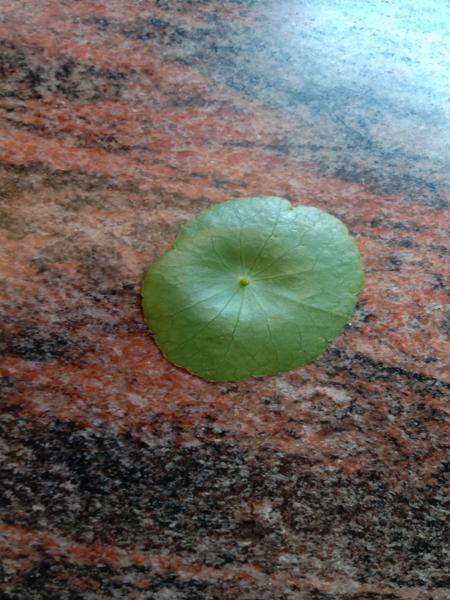
Plant: Bhrami